List of Nordschleife lap times (racing)

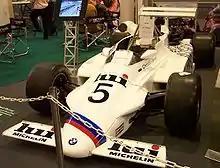
Christian Danner's 1982 March 822 BMW, Techno-Classica 2007

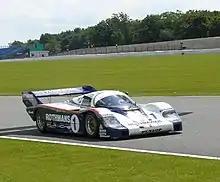
Porsche 956, overall record holder on the 20832m variant

The VLN series of touring car endurance races was founded in 1977. The long track and the large modern Grand Prix track pit facilities can